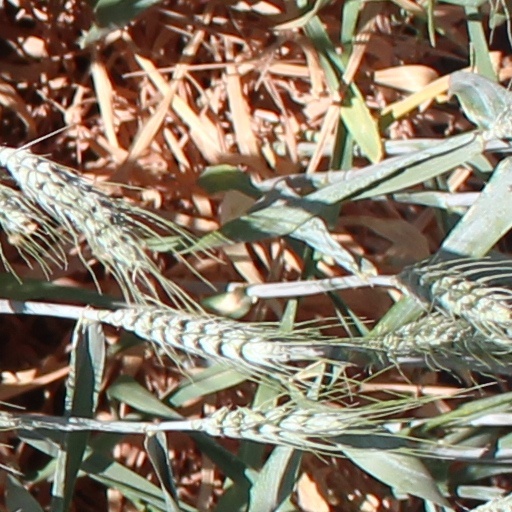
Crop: wheat